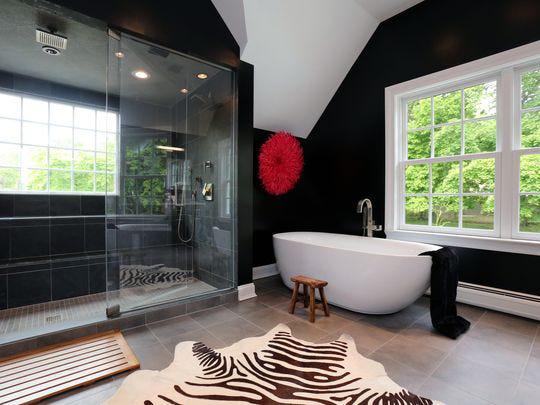
a soaking tub is the centerpiece of the master bathroom
Relation: Subjective